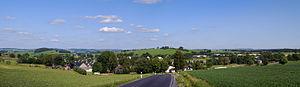
Drebach est une commune de Saxe, située dans l'arrondissement des Monts-Métallifères, dans le district de Chemnitz.